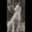
Label: wolf